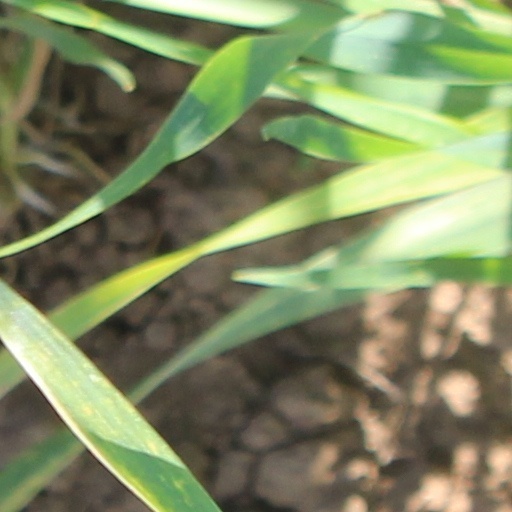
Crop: wheat